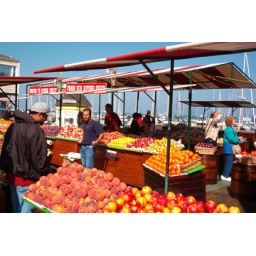
farmers market near the water